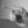
ASL letter: P